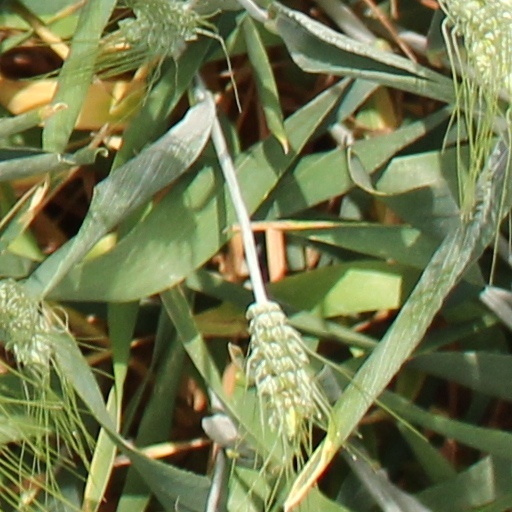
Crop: wheat